Palace of Serbia

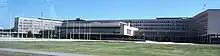
Plateau and Central Annex, site for state visits of foreign heads of states

The Palace of Serbia is used as site for reception ceremonies for state visits of foreign heads of states. On the plateau in front of the Central Annex of the palace, the visiting head of state is greeted upon arrival by the President of the Republic, followed by the playing of the two national anthems by a Band of the Guard of the Serbian Armed Forces and review of Honor Guard Battalion of the Guard of the Serbian Armed Forces. The ceremony is concluded with introduction of the delegation accompanying the visiting head of state as well as the delegation of the President of Serbia. It is then followed by the bilateral meetings in one of the salons of the Central Annex.